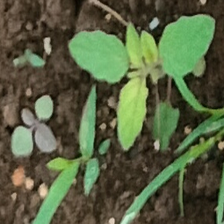
Weed species: Punarnava _(Boerhaavia diffusa)